Dennis Weatherstone

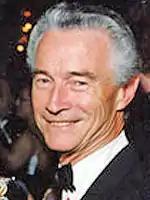

Sir Dennis Weatherstone KBE (29 November 1930 – 13 June 2008) was the former CEO and chairman of J. P. Morgan & Co. Born in London, he attended North Western Polytechnic. In 1946, at age 16, he was hired as a bookkeeper and was quickly promoted to the foreign exchange trading desk at the Guaranty Trust Company, a predecessor firm in London.